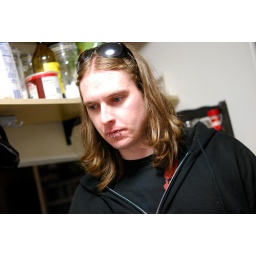
vegetarian struck speechless by plate of juicy pink patties of beef